South Bend, Indiana

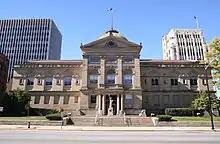
Courthouse in South Bend

A USL2 soccer franchise named in November 2019, located in South Bend. The team plays at TCU School Field with an inaugural season in Summer of 2020.